Saint Judicael

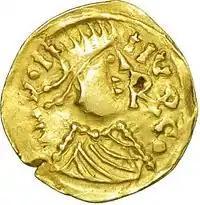
A gold coin minted by Judicael in the 630s.

Bishop Ouen of Rouen, in his 'Life of Éloi of Noyon' and the pseudo-Fredegar in his 'Chronicle' relate that in 635/636 during the reign of Dagobert I, the Bretons attacked the borders of the Franks. Threatened by the intervention of the Burgundian army which had just defeated the Basques of Soule, King Judicael agreed to come and meet the Frankish king in his palace in Clichy. Judicael exchanged presents with Dagobert, recognised his suzerainty and concluded peace. However, he was "a very religious man and had a great fear of God" and fearful of the irreligious ways of the royal court, he refused further hospitality. Judicael is known to have minted his own coins.